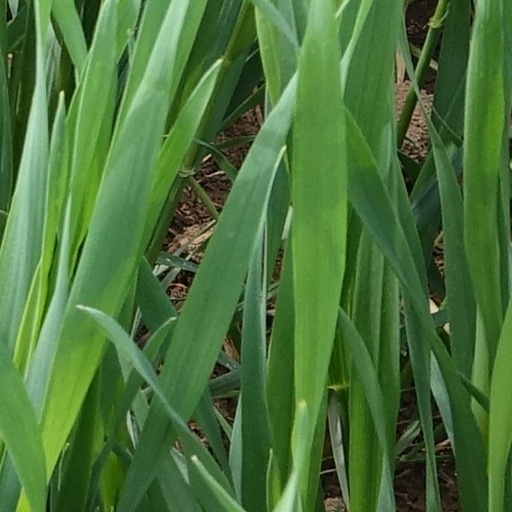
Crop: wheat